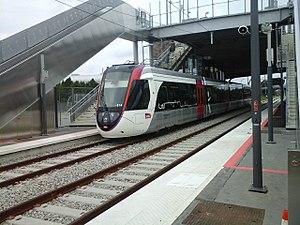
Citadis Dualis en gare de Villetaneuse-Université. On remarquera que les panneaux signalétiques n'avaient pas encore été installés dans cette gare le jour de l'ouverture de la ligne.